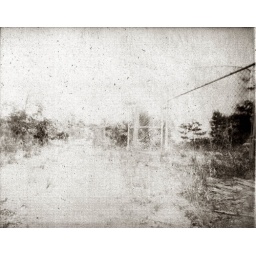
a road bordered by some fencing